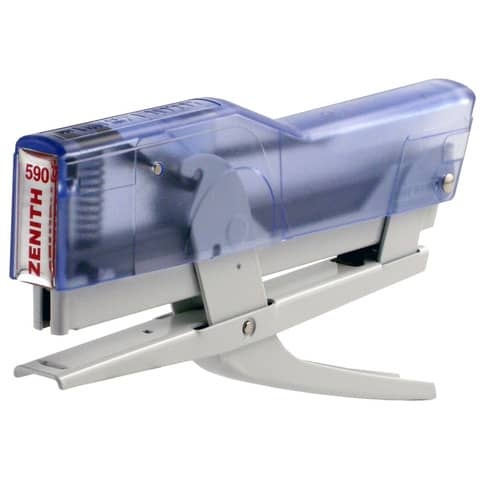
ZENITH - Cucitrice a pinza 590 fun blu trasparente/bianco - 0205901857
Cucitrice con corpo e parti meccaniche in metallo e cappuccio trasparente colorato in plastica ABS antiurto. Verniciatura altamente resistente all’usura ed alla corrosione. Collaudata singolarmente e garantita a vita per difetti di fabbricazione. Capacità di carica 200 punti. Cuce a punto chiuso fino a 15 fogli con punti 6/4 e fino a 30 fogli con punti 6/6. Caricamento punti dall’alto. Dispositivo brevettato anti-inceppamento. SPECIFICHE Materiale: Metallo e plastica Tipo punto: 6/4 e 6/6 Tipo di cucitura: punto chiuso PBS-Attributo variante: Blu Trasparente/Bianco Serbatoio punti: 200 punti Profondità cucitura: 46 mm Capacità cucitura: 30 Colore: blu trasparente/bianco Altre caratteristiche: caricamento dei punti dall'alto abbassando la maniglia e sollevando il cappuccio EAN: 8009613590825 VARIANTI DEL PRODOTTO Verde Trasparente/bianco Rosso Trasparente/bianco Giallo Trasparente/bianco Viola Trasparente/bianco Scarica scheda tecnica: 2160358.pdf Trovi questo prodotto nella categoria: CUCITRICI OLTRE 15 FOGLI
Brand: Zenith
Category: Office Supplies > Office Instruments > Staplers > Half Strip Staplers